Julia Navarrete Guerrero

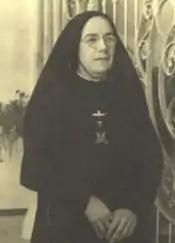
1930

Julia Navarrete Guerrero (1 June 1881 - 21 November 1974) - in religious Julia of the Thorns of the Sacred Heart - was a Mexican Roman Catholic professed religious and the founder of the Misioneras Hijas de la Purísima Virgen María. Navarrete first felt called to promote religious education from her adolescence while still a student before moving to the national capital where she met the Jesuit priest Alberto Cuscó who formed her in the religious life. Not long after this she became a nun and set about founding schools and missions across both Mexico and the United States where she first started in Texas. Her brother Juan María Navarrete Guerrero became the Archbishop of Hermosillo and whose beatification process is ongoing.